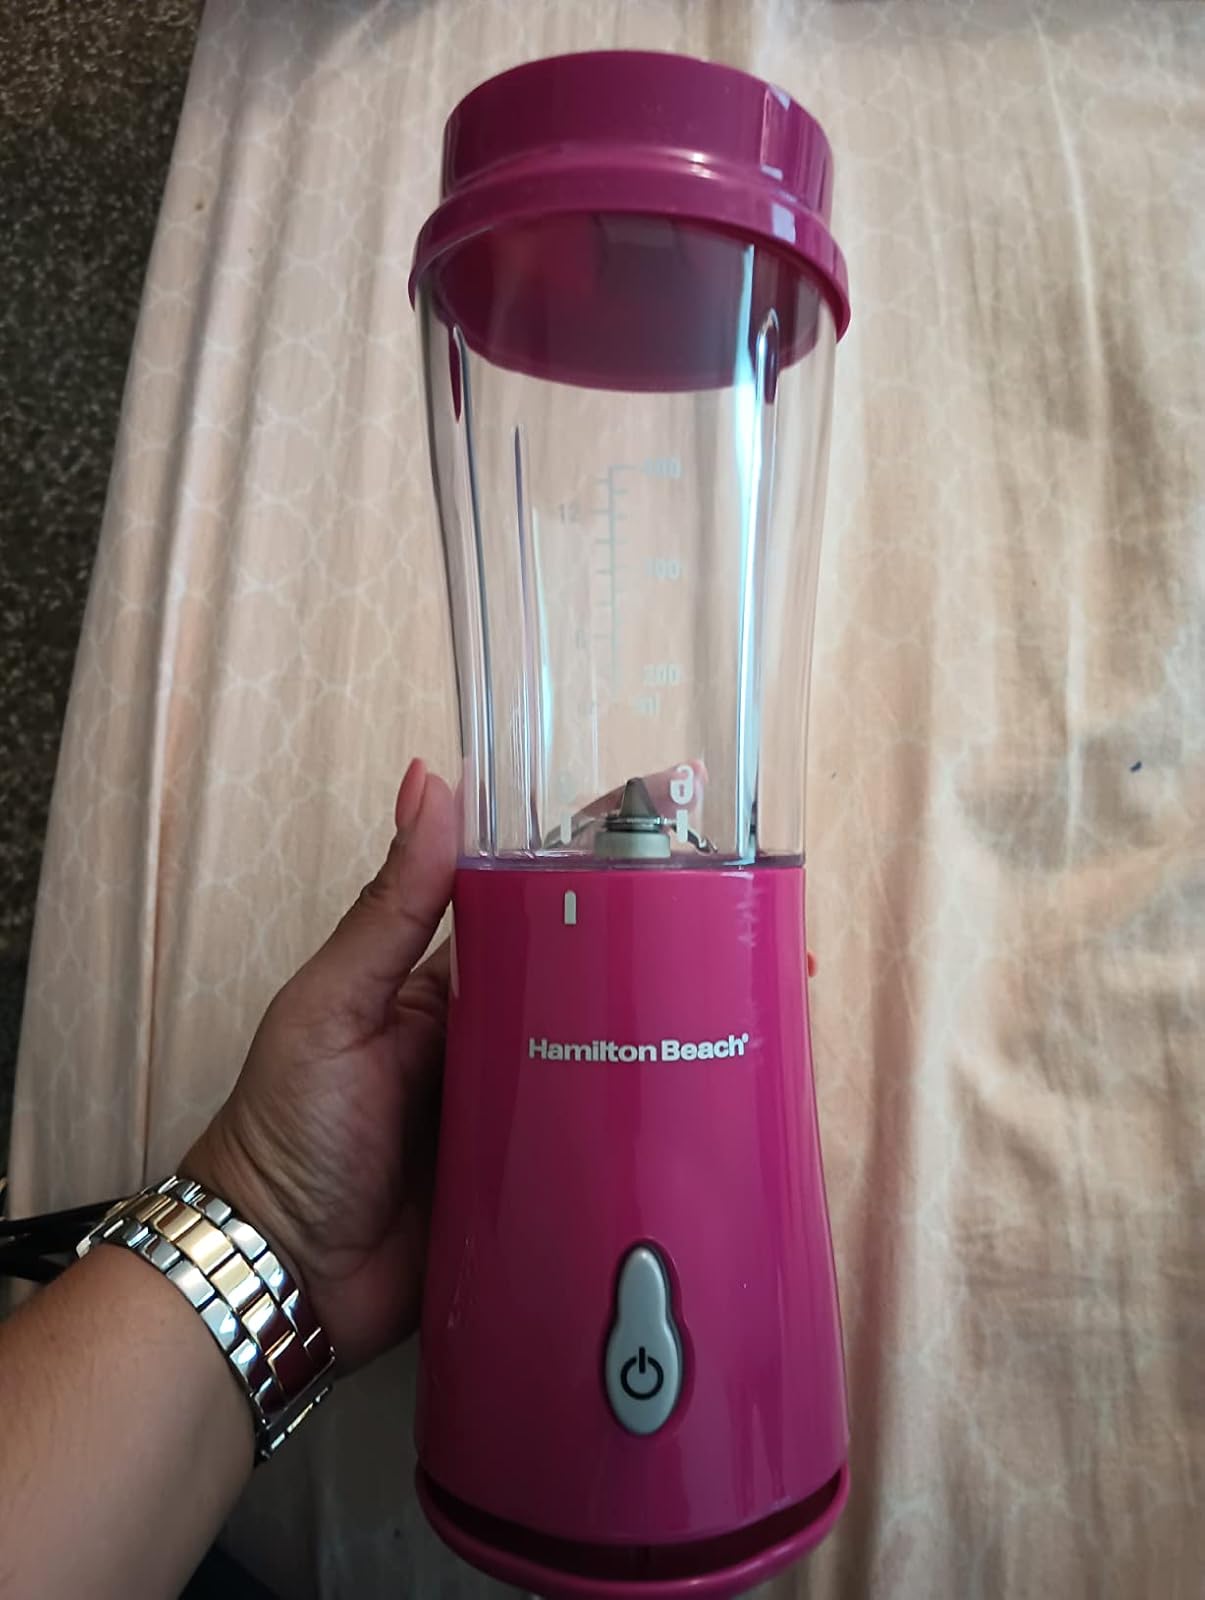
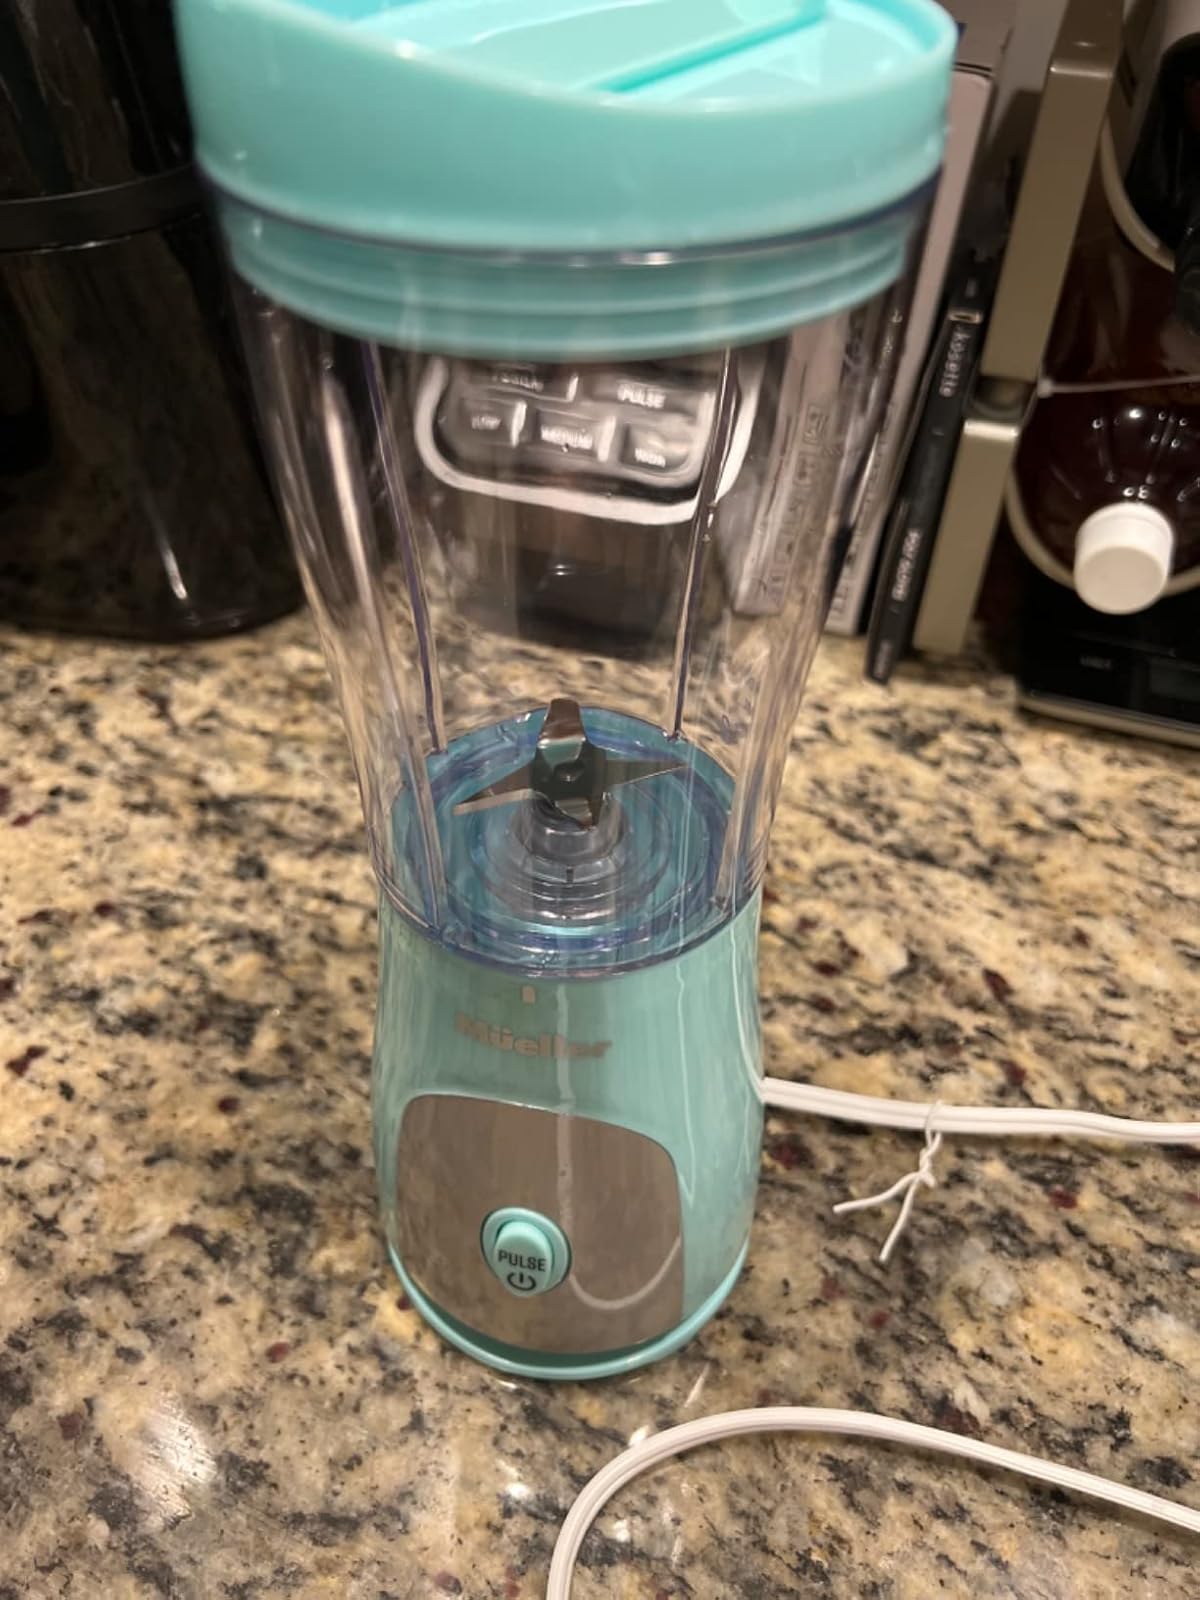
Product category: items_blender
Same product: no